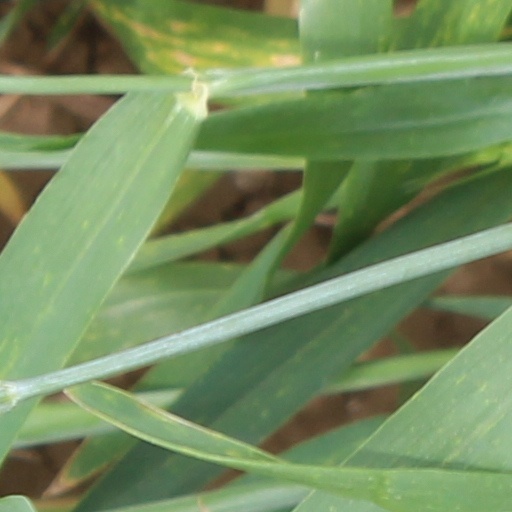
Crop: wheat